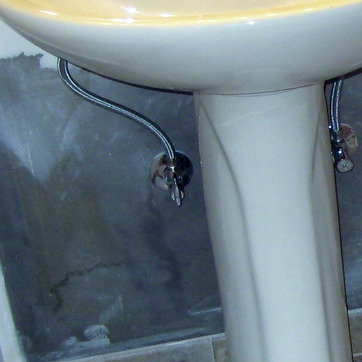
Material: metal